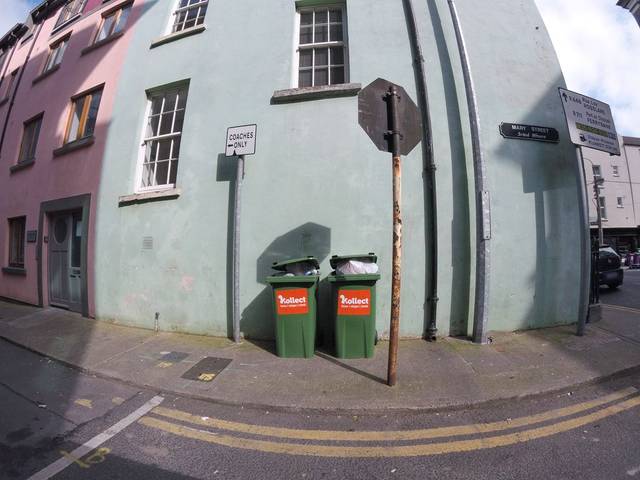
Region: Ireland
Coordinates: 52.264, -7.119